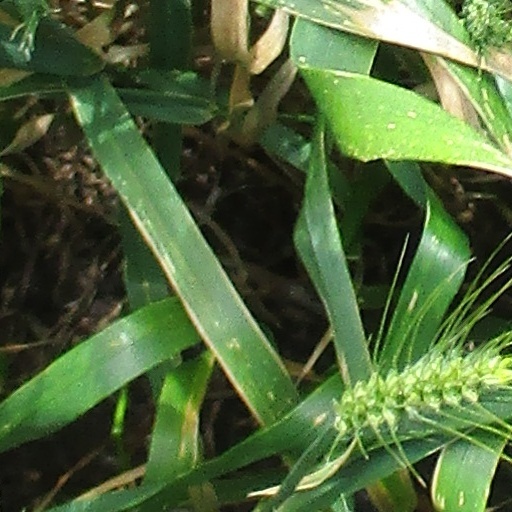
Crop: wheat